Janitzio (Revueltas)

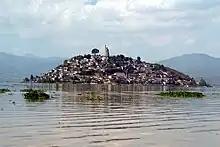
Janitzio Island in Lake Pátzcuaro

Janitzio is a symphonic poem by the Mexican composer Silvestre Revueltas, composed in 1933 and revised in 1936. A performance lasts about 15 minutes. The work is a portrait of Janitzio Island in Lake Pátzcuaro, Mexico.